Gavin Rajah

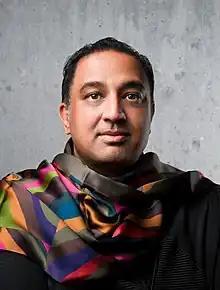
South African Fashion Designer and Philanthropist

Gavin Rajah is a South African born fashion and interior designer. He was born in Durban and spent his childhood there. He is the founder of Gavin Rajah Atelier and The Whitelight Movement, an organization that does skills training and work placement with women who are survivors of sexual abuse and/or domestic violence. Rajah is also known for his work in events, particularly those of an educational or philanthropic nature.